Boophis madagascariensis

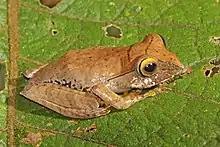
juvenile, Ranomafana NP

Boophis madagascariensis is a species of frog in the family Mantellidae. It is endemic to Madagascar.